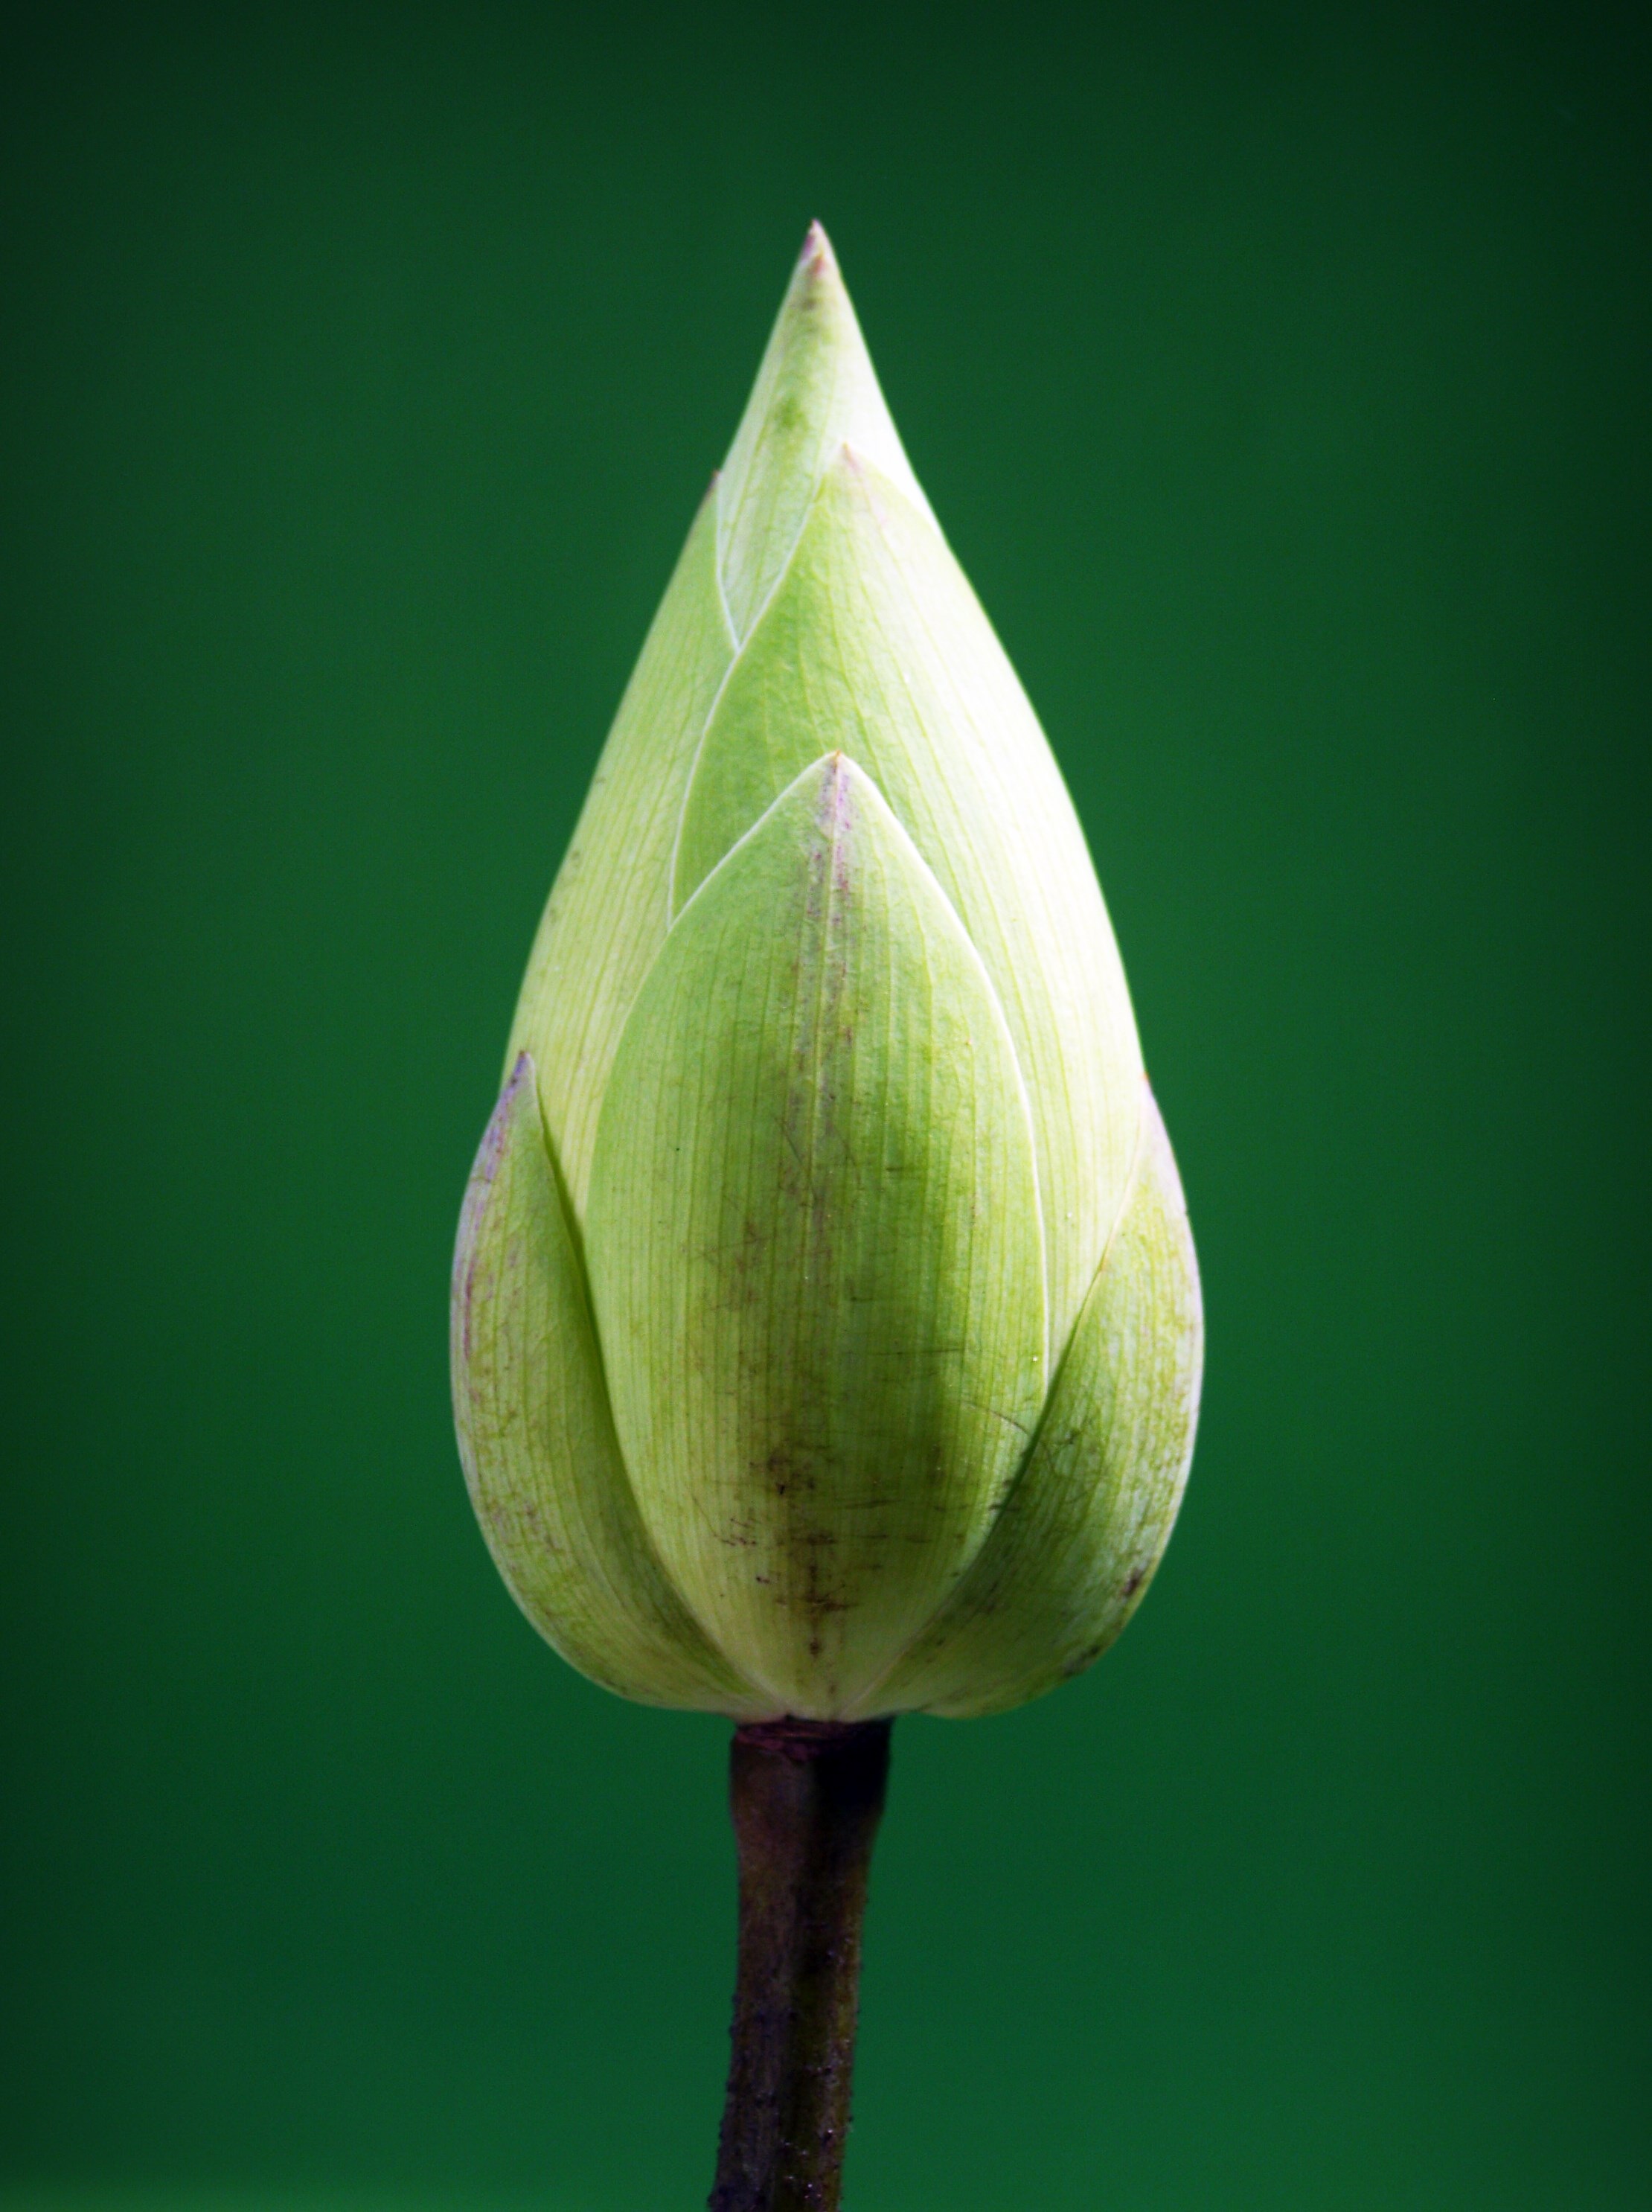
landscape, water, nature, blossom, plant, leaf, flower, petal, bloom, lake, summer, floral, recreation, pool, pond, aroma, environment, green, relax, symbol, natural, park, fresh, buddhism, asia, blooming, aquatic, floating, yellow, garden, closeup, pink, close, sacred lotus, aquatic plant, flora, lotus flower, background, design, lotus, wallpaper, serenity, concept, style, india, delicate, tradition, bud, pure, oriental, waterlily, nelumbo, arum, macro photography, flavor, clarity, flowering plant, plant stem, land plant, lotus family, proteales